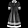
Label: Dress